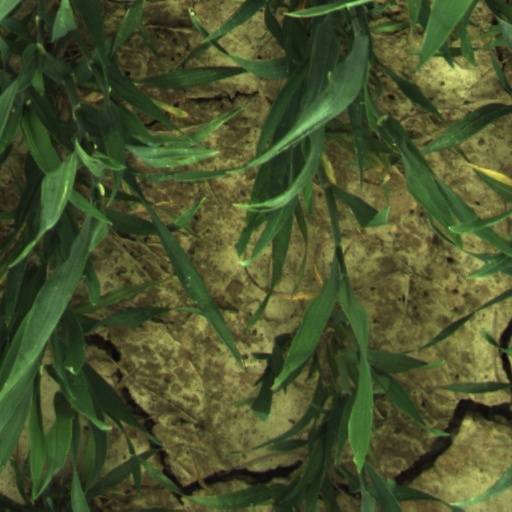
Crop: wheat